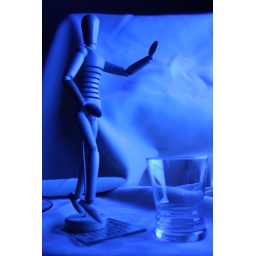
silhouette in front of a blue television screen: rolling table top:: blanket:: with glassware